Ultisol

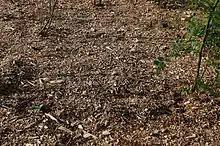
Mulch can be used to help improve Ultisol

Generally, gardeners aim to have 45% mineral, 5% organic matter and 50% pore space in their soil. The composition of Ultisol in North Carolina, for reference, is approximately 16% pore space, 2% organic matter and 82% mineral. The use of mulch is widespread in the Piedmont region of the United States as a solution to the high temperatures and saturation of the soil. The addition of mulch helps to make the soil more porous.